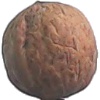
Label: walnut